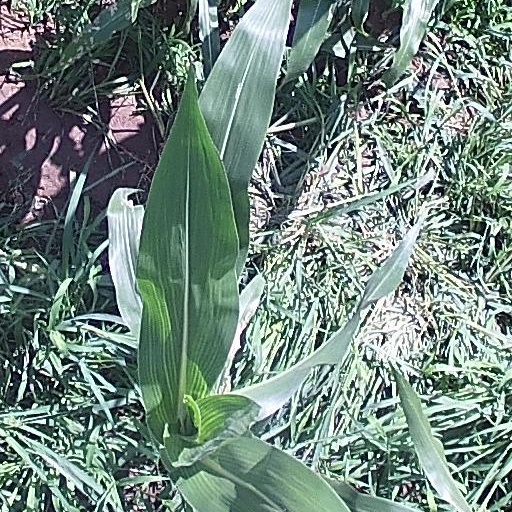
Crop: maize; corn